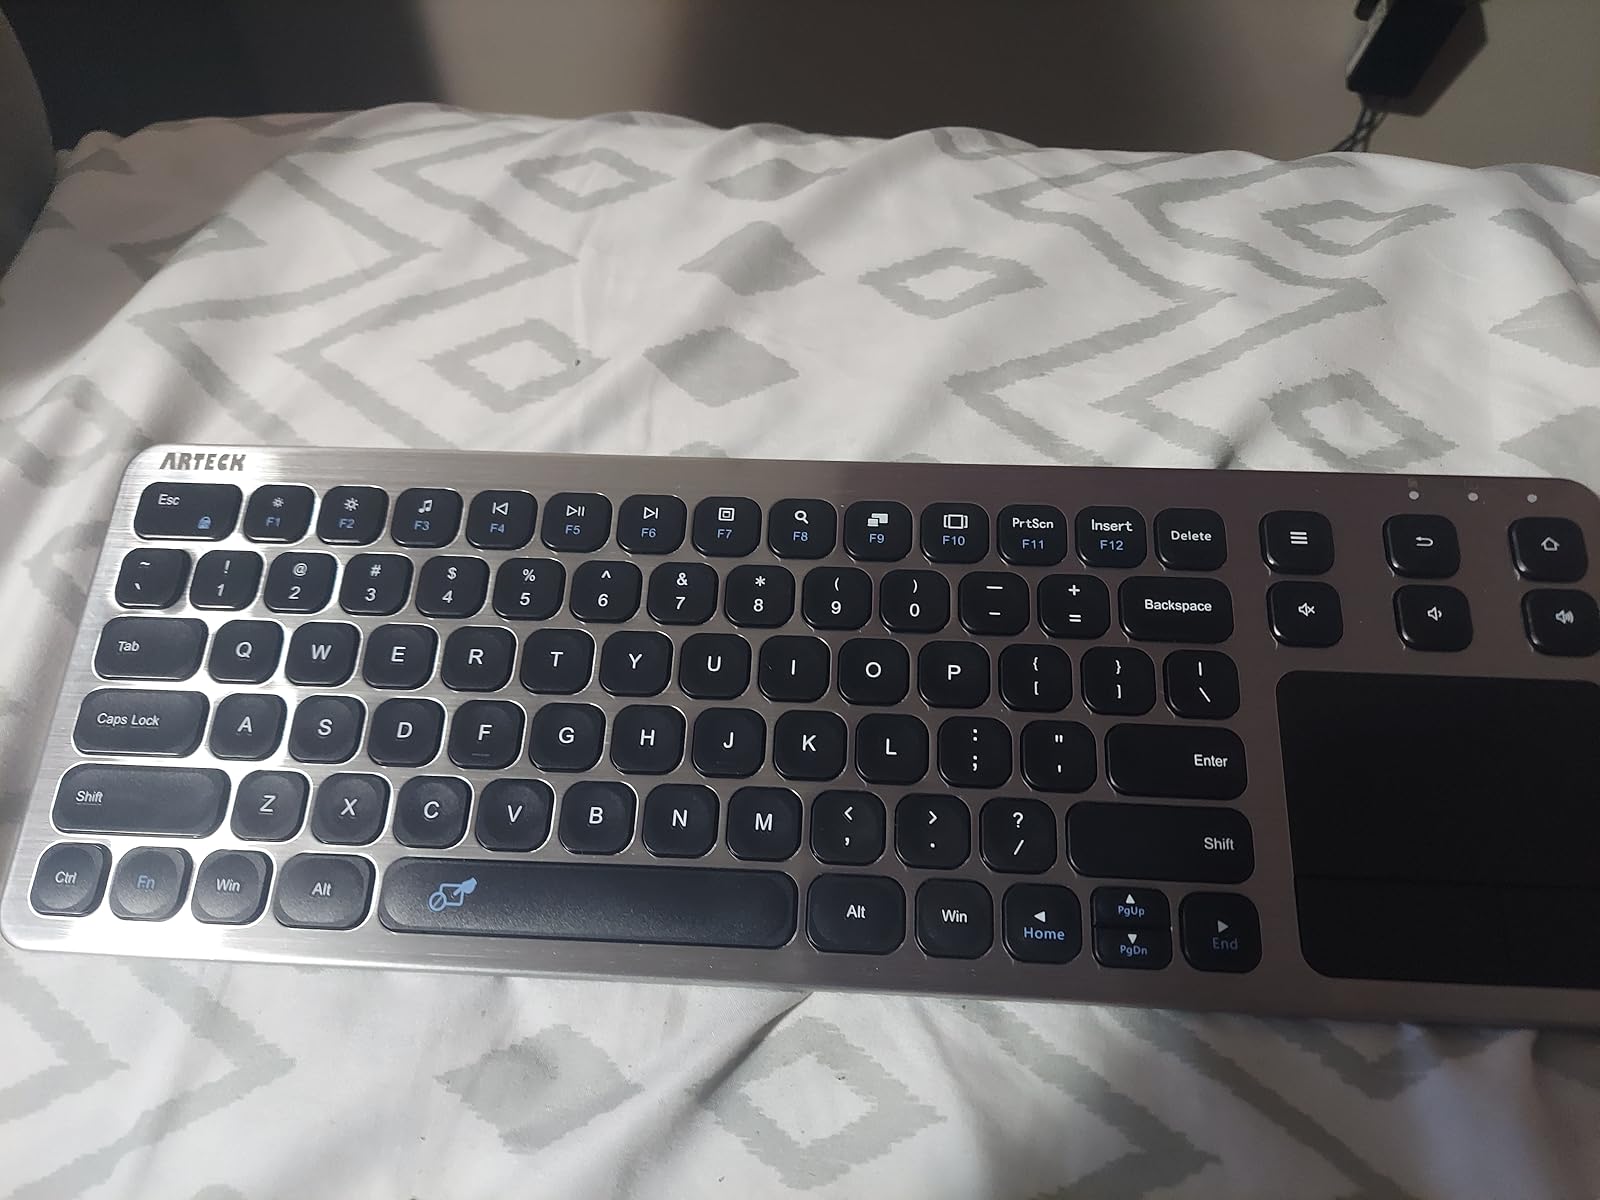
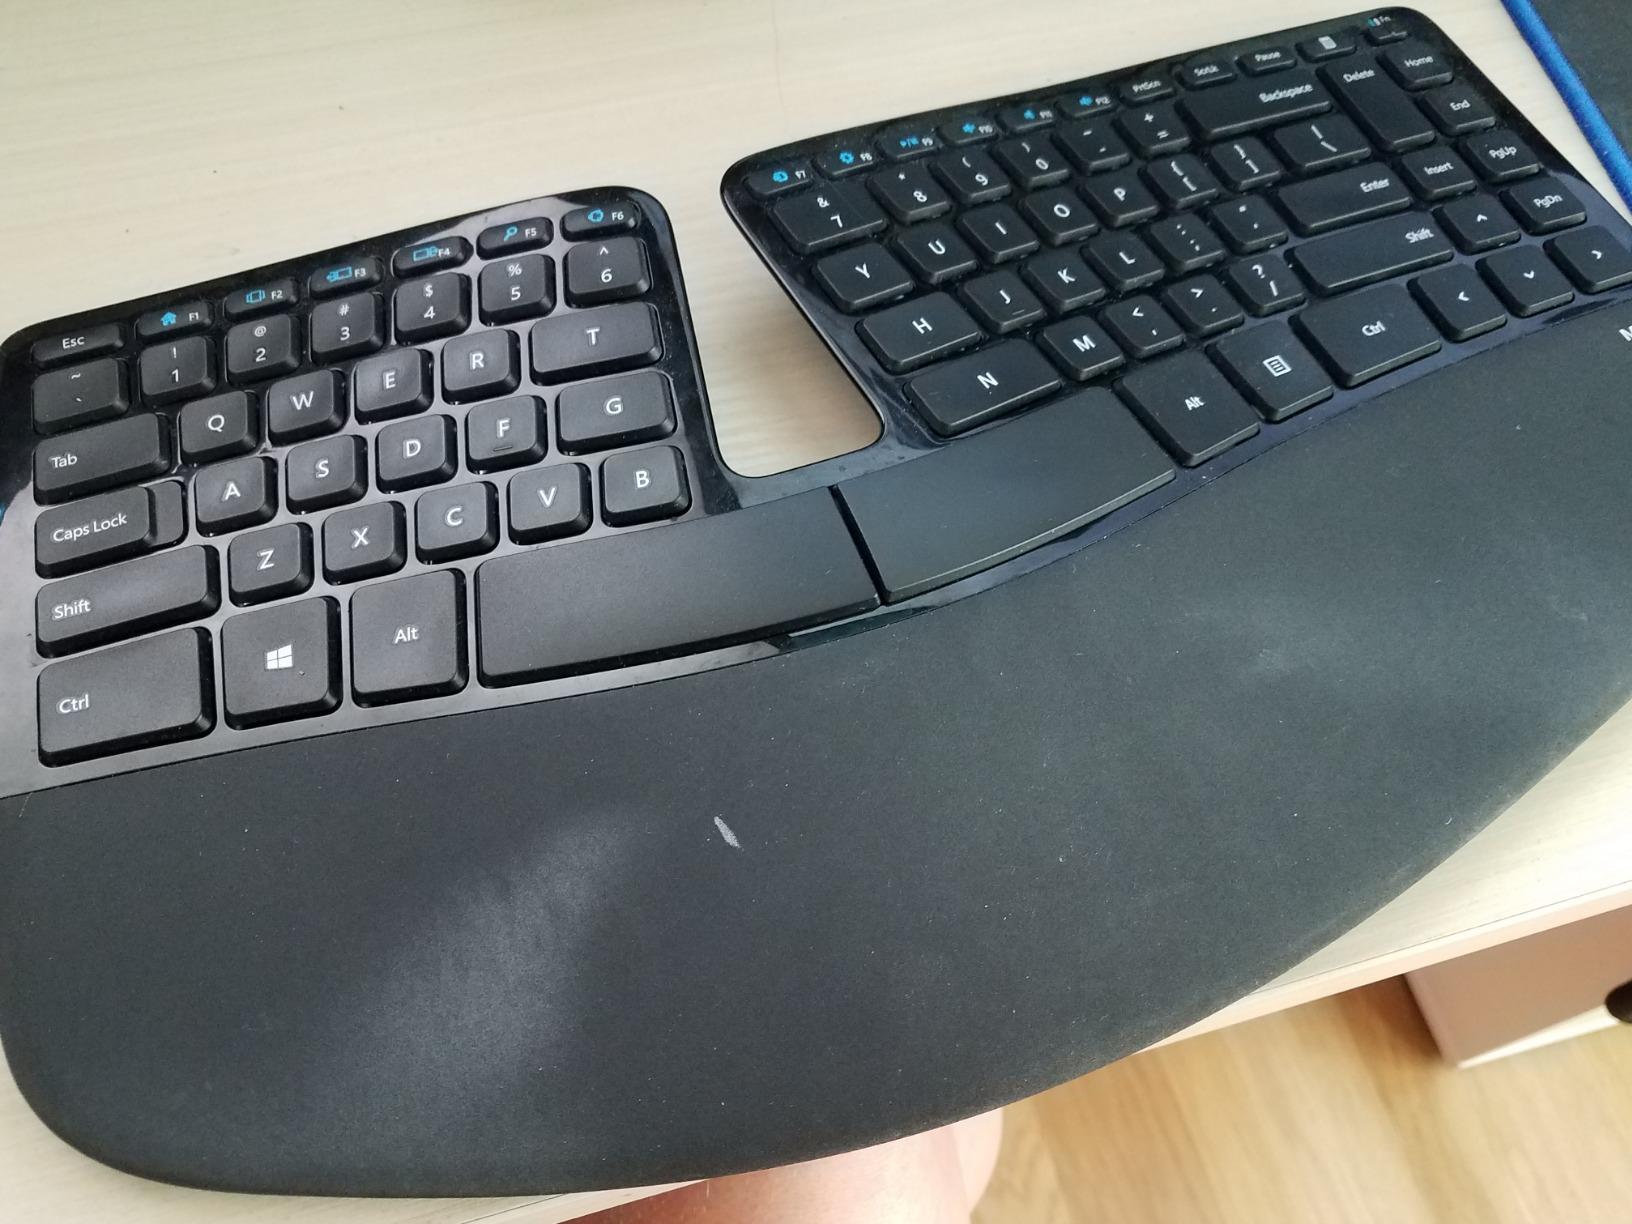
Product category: keyboard
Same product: no